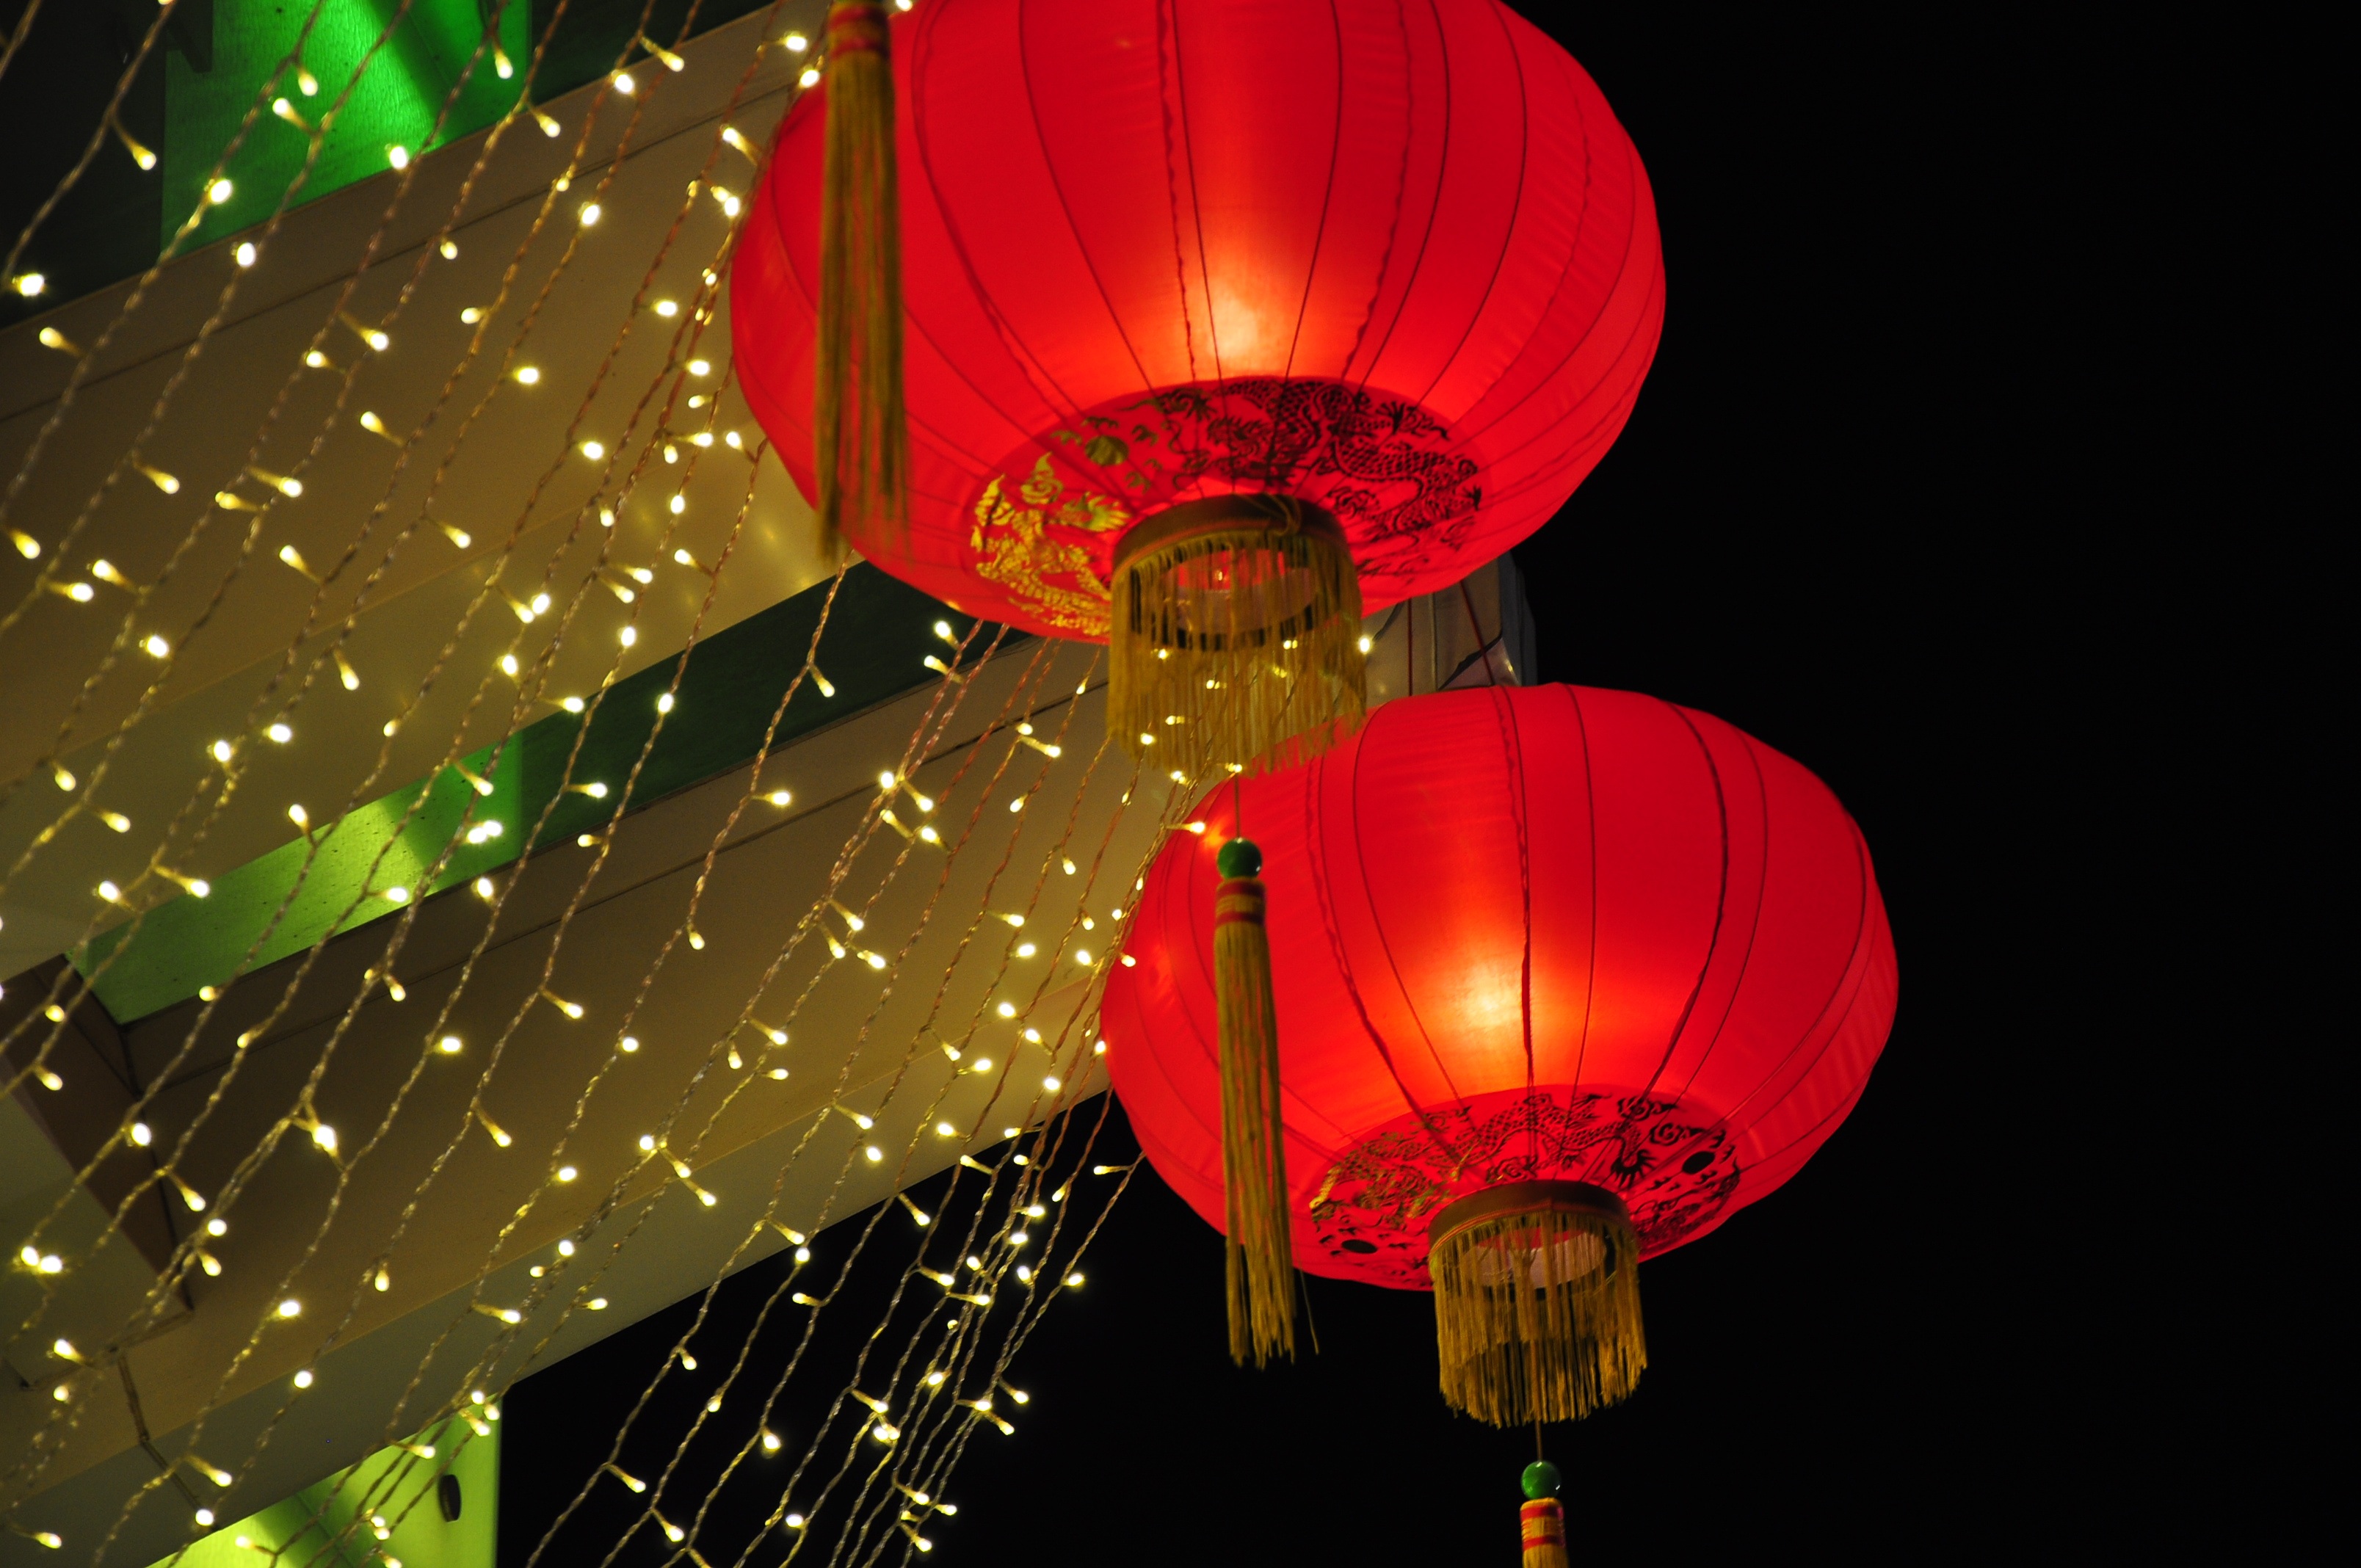
light, night, flower, petal, lantern, red, asia, lighting, hong kong